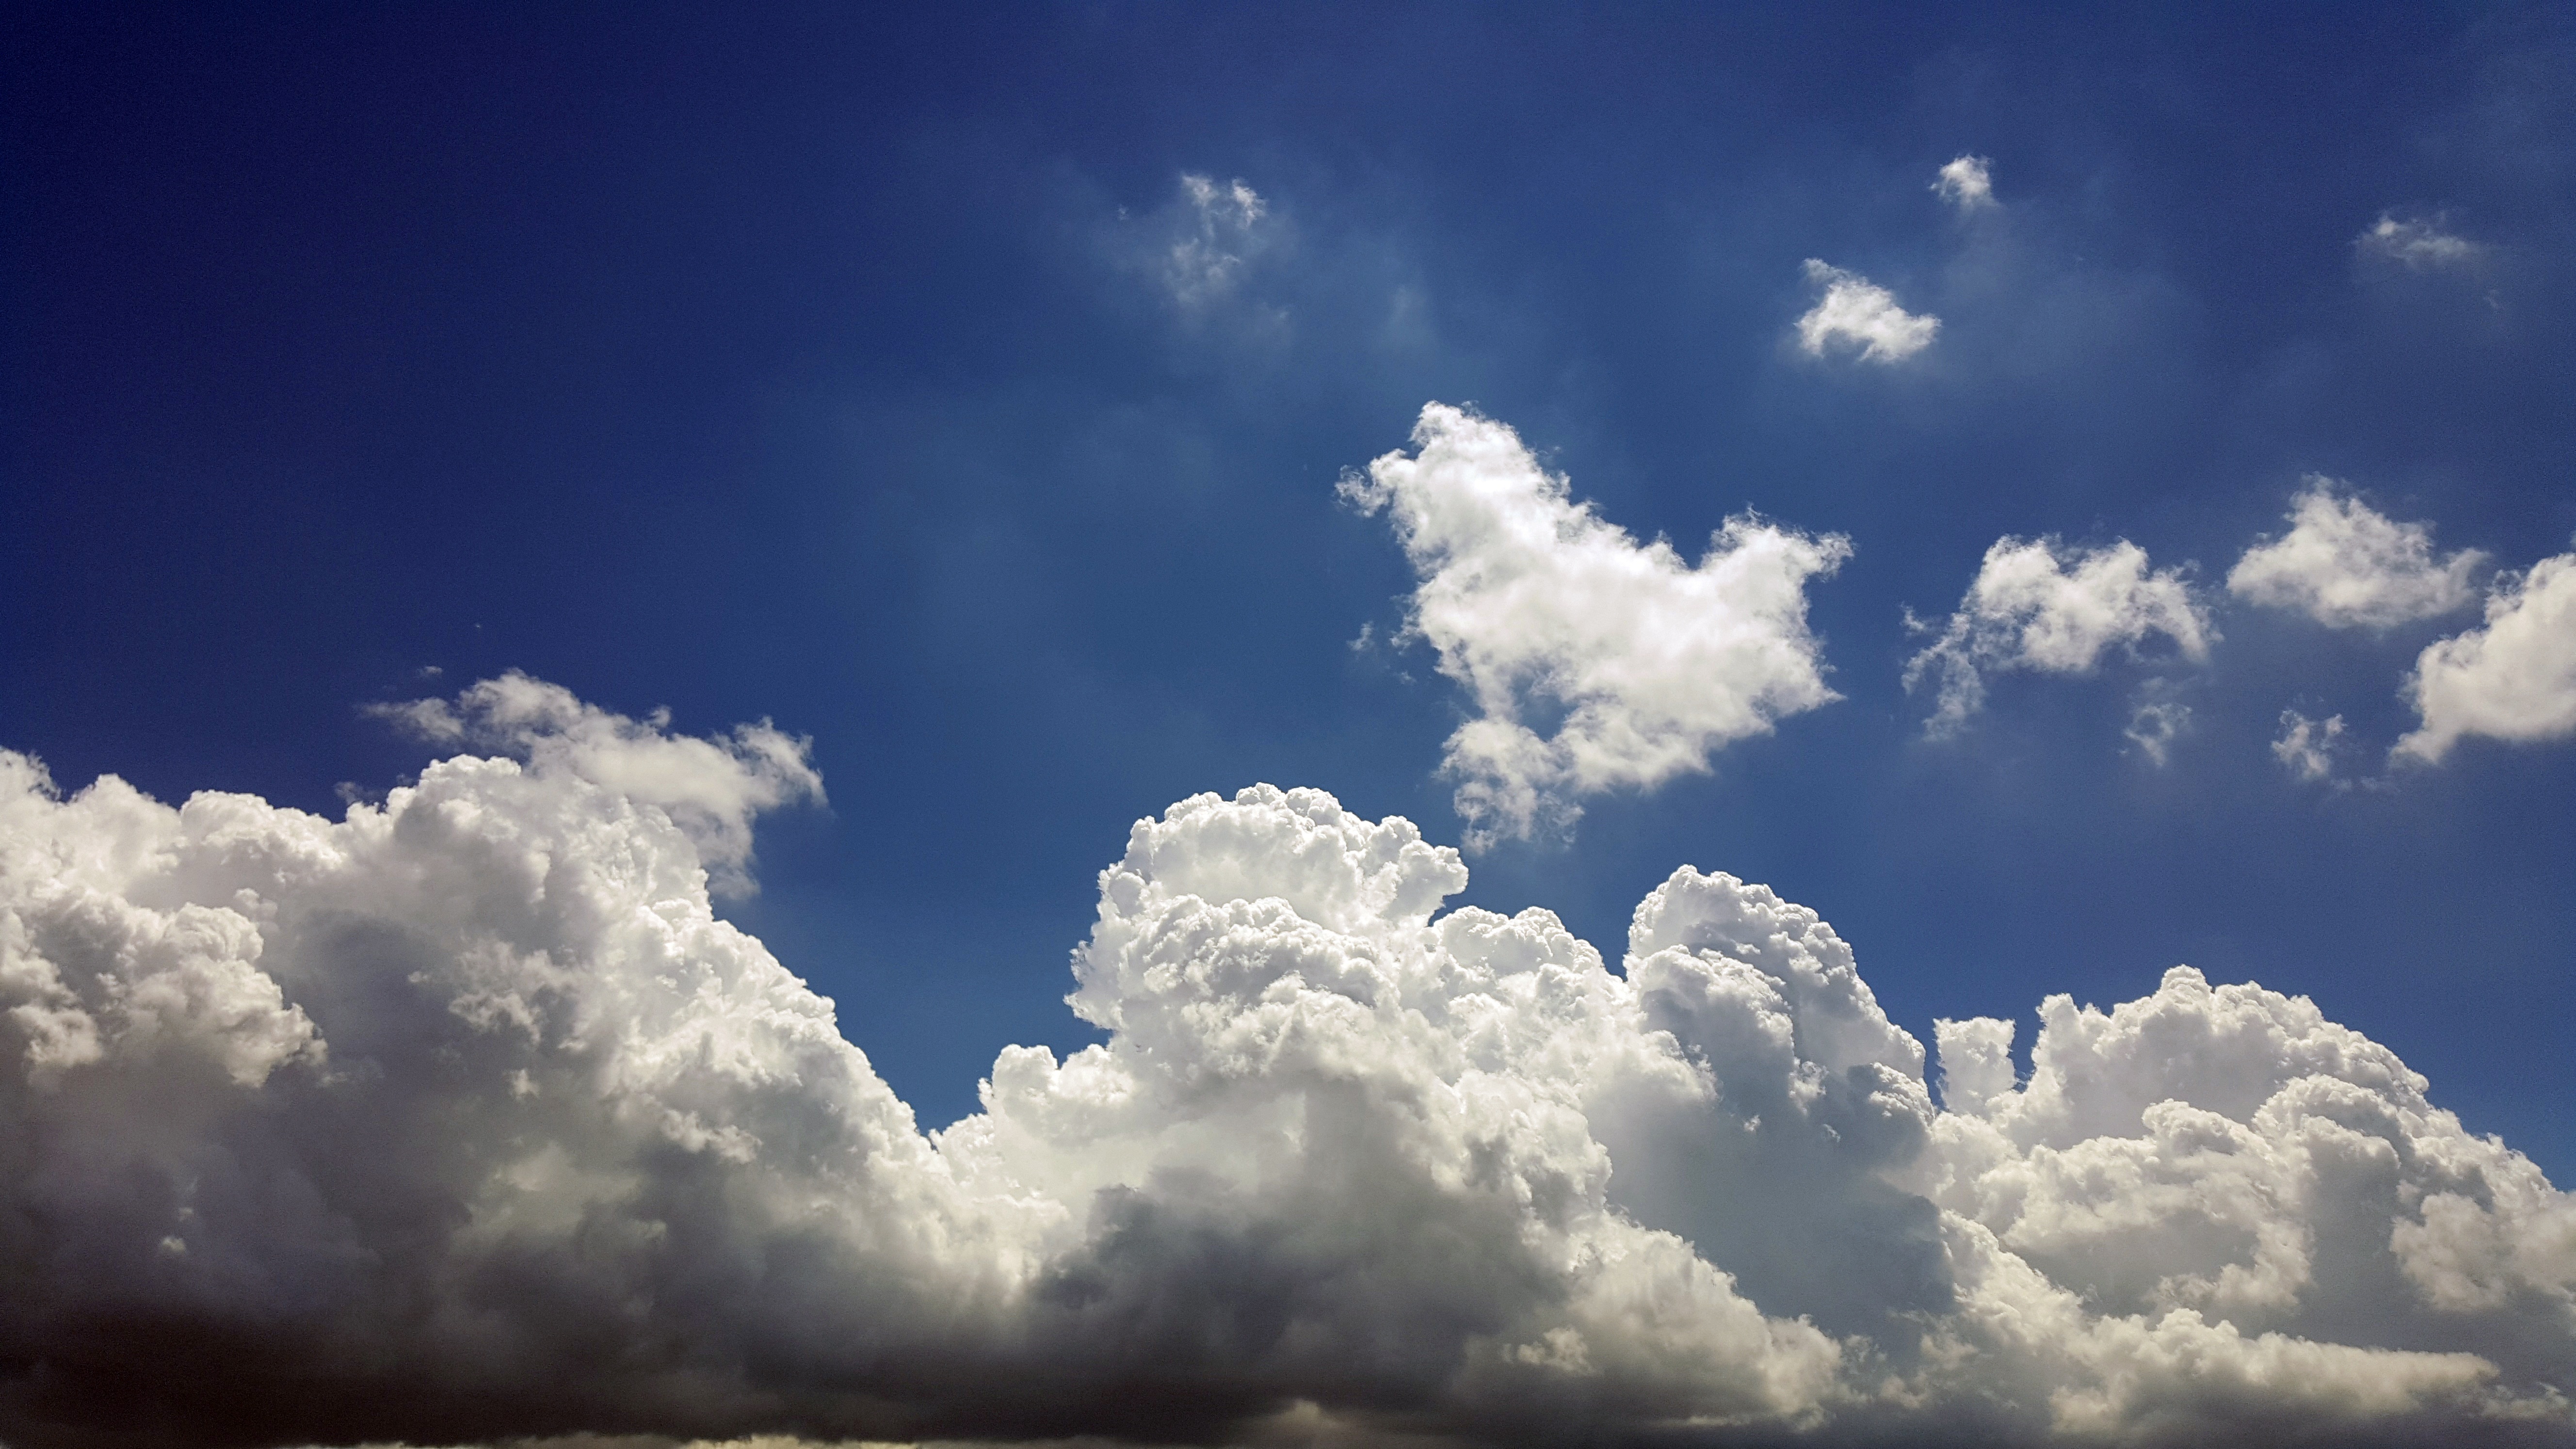
nature, cloud, sky, sunlight, atmosphere, daytime, weather, cumulus, blue sky, scene, meteorological phenomenon, atmosphere of earth